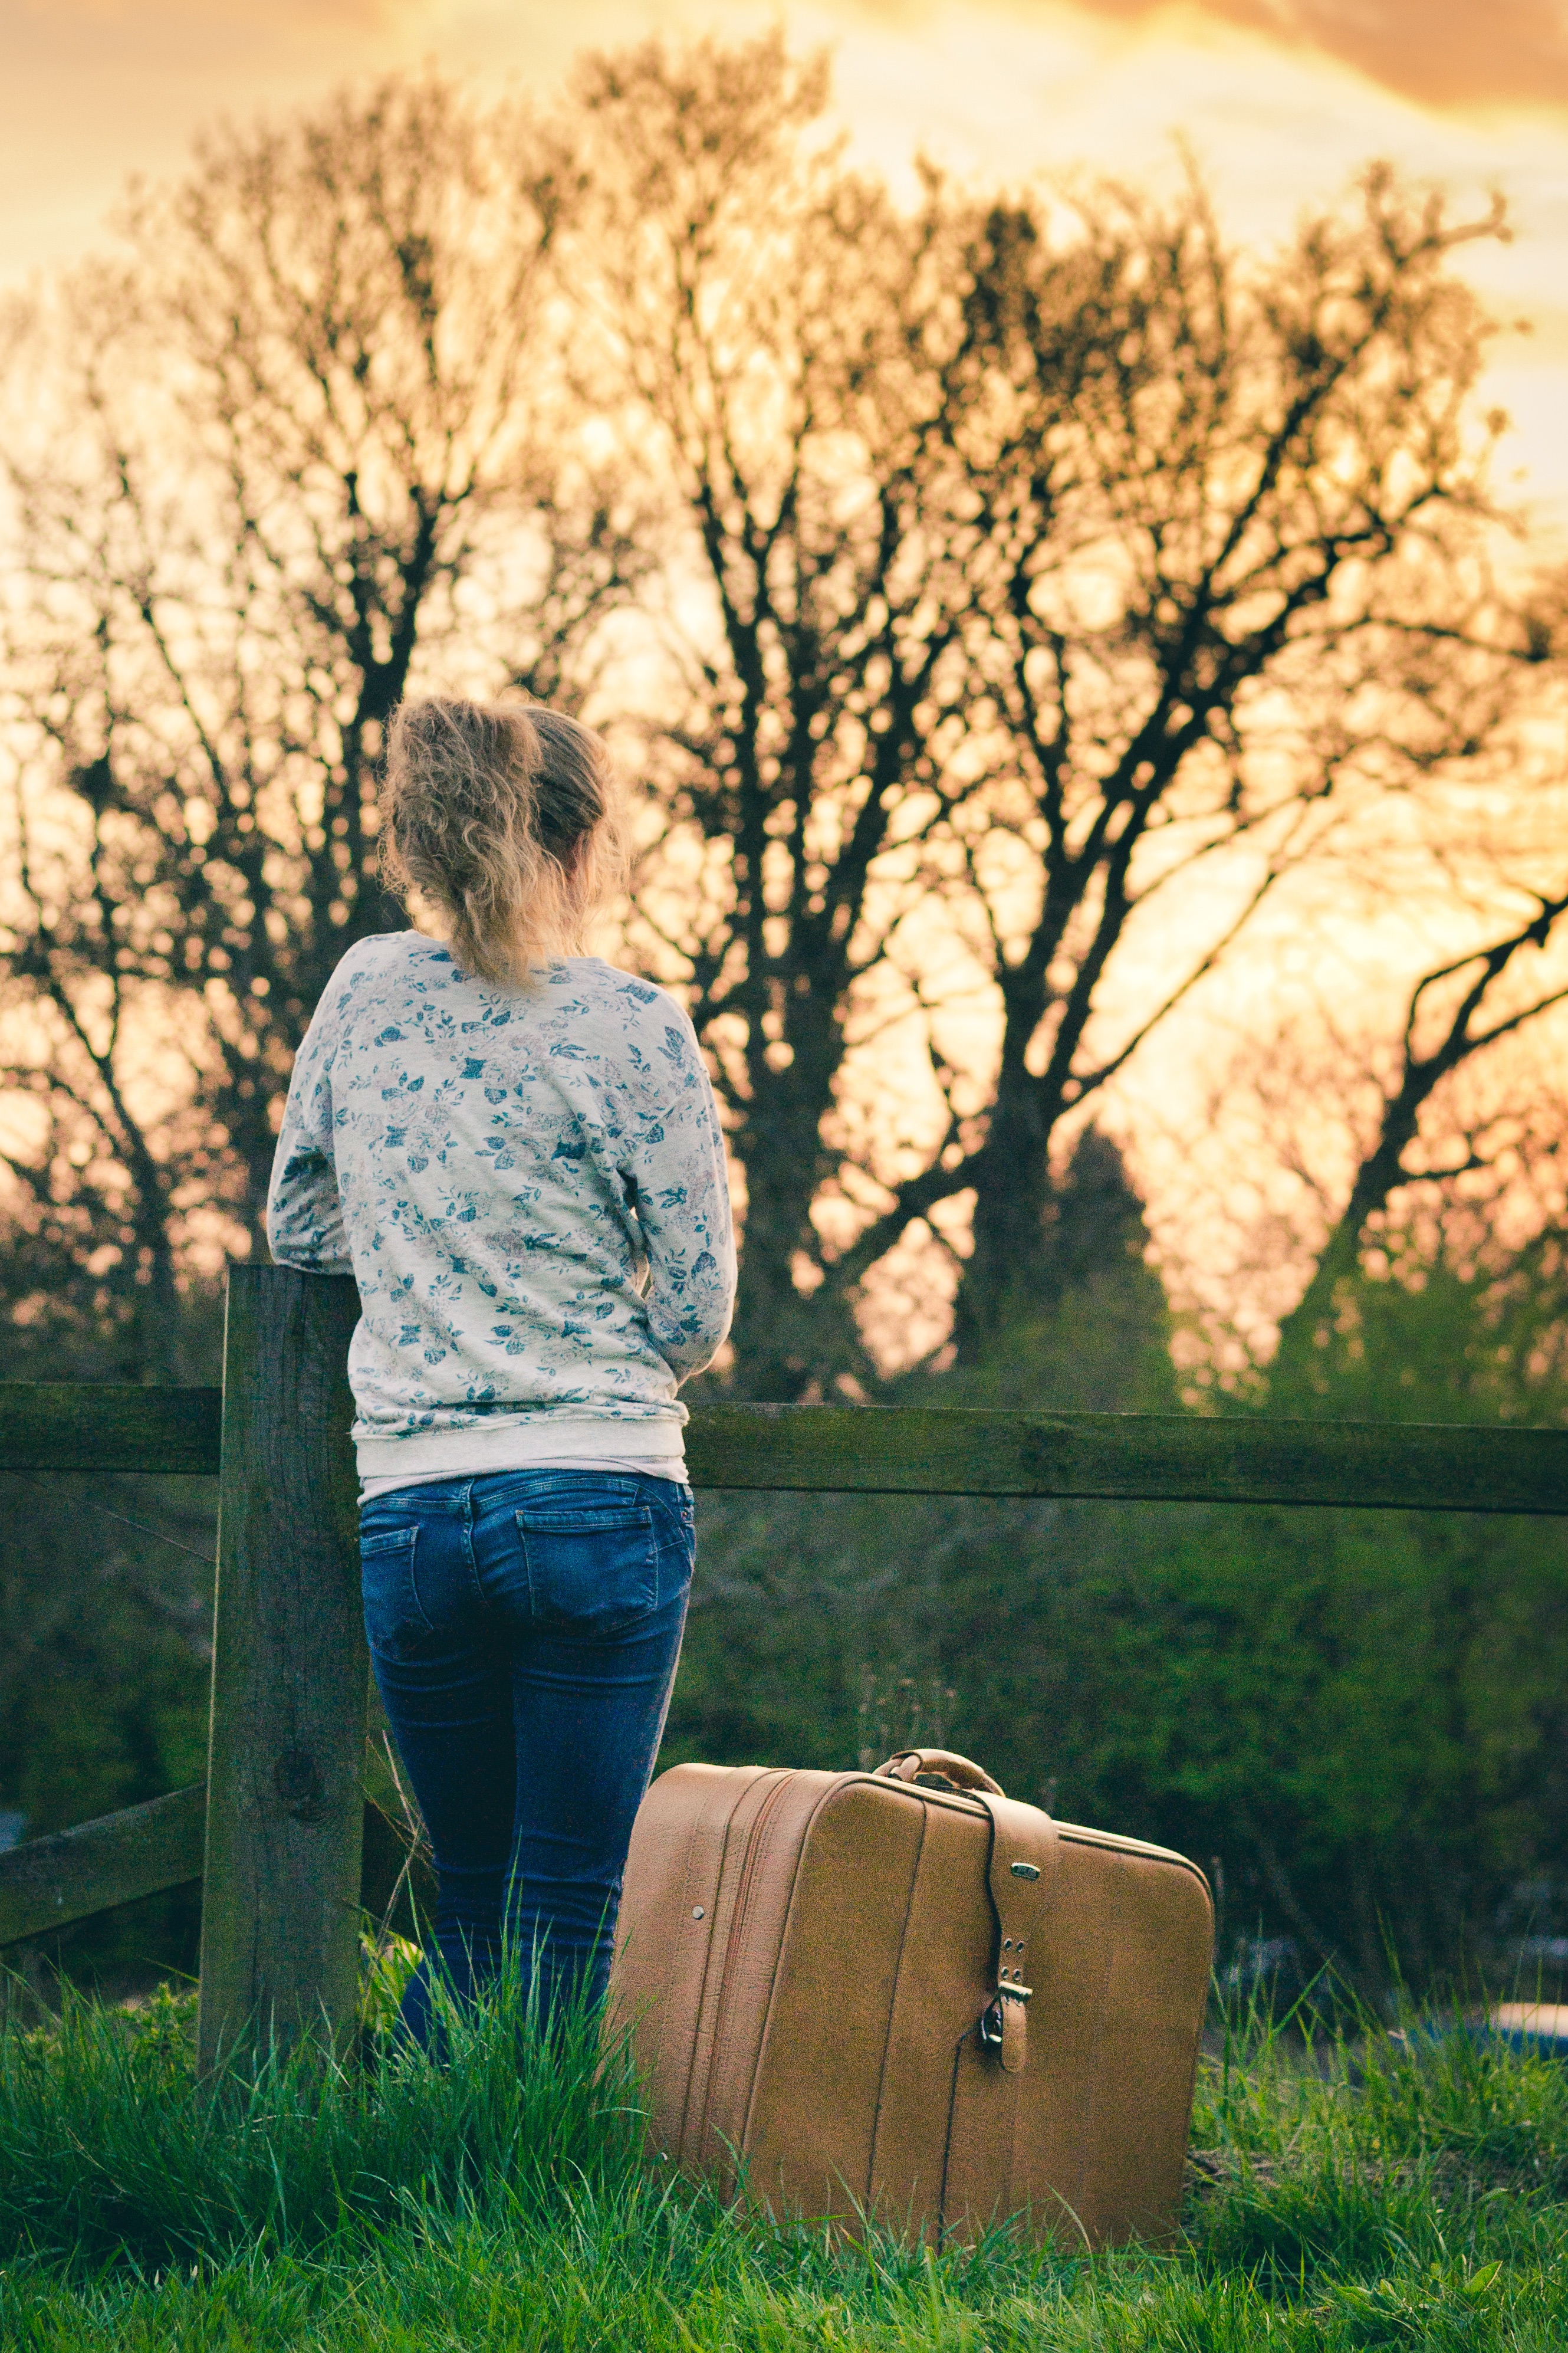
tree, nature, grass, person, plant, girl, woman, lawn, photography, sunlight, morning, leaf, flower, travel, spring, green, autumn, season, luggage, photograph, rural area, woody plant